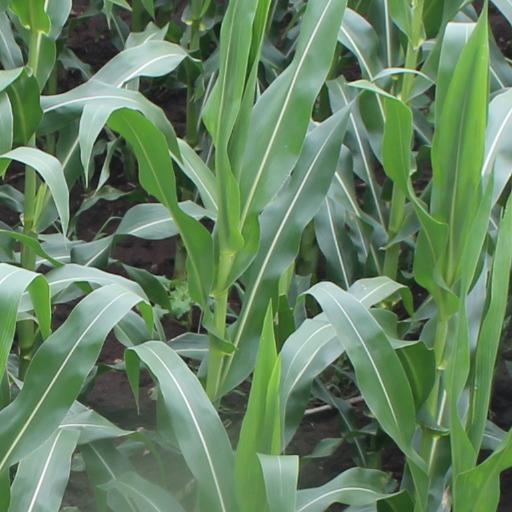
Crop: maize; corn